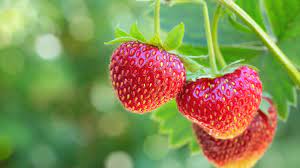
Label: Strawberry